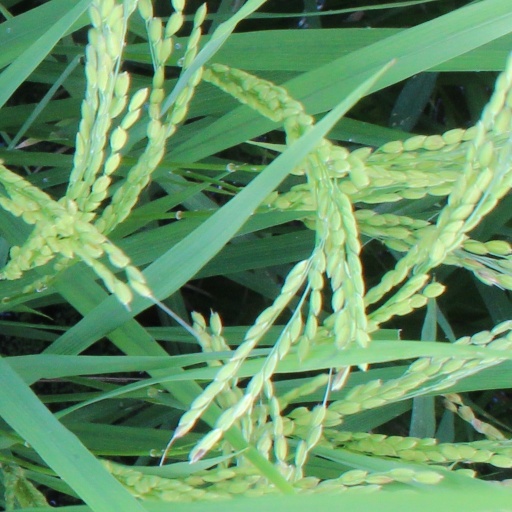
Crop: rice